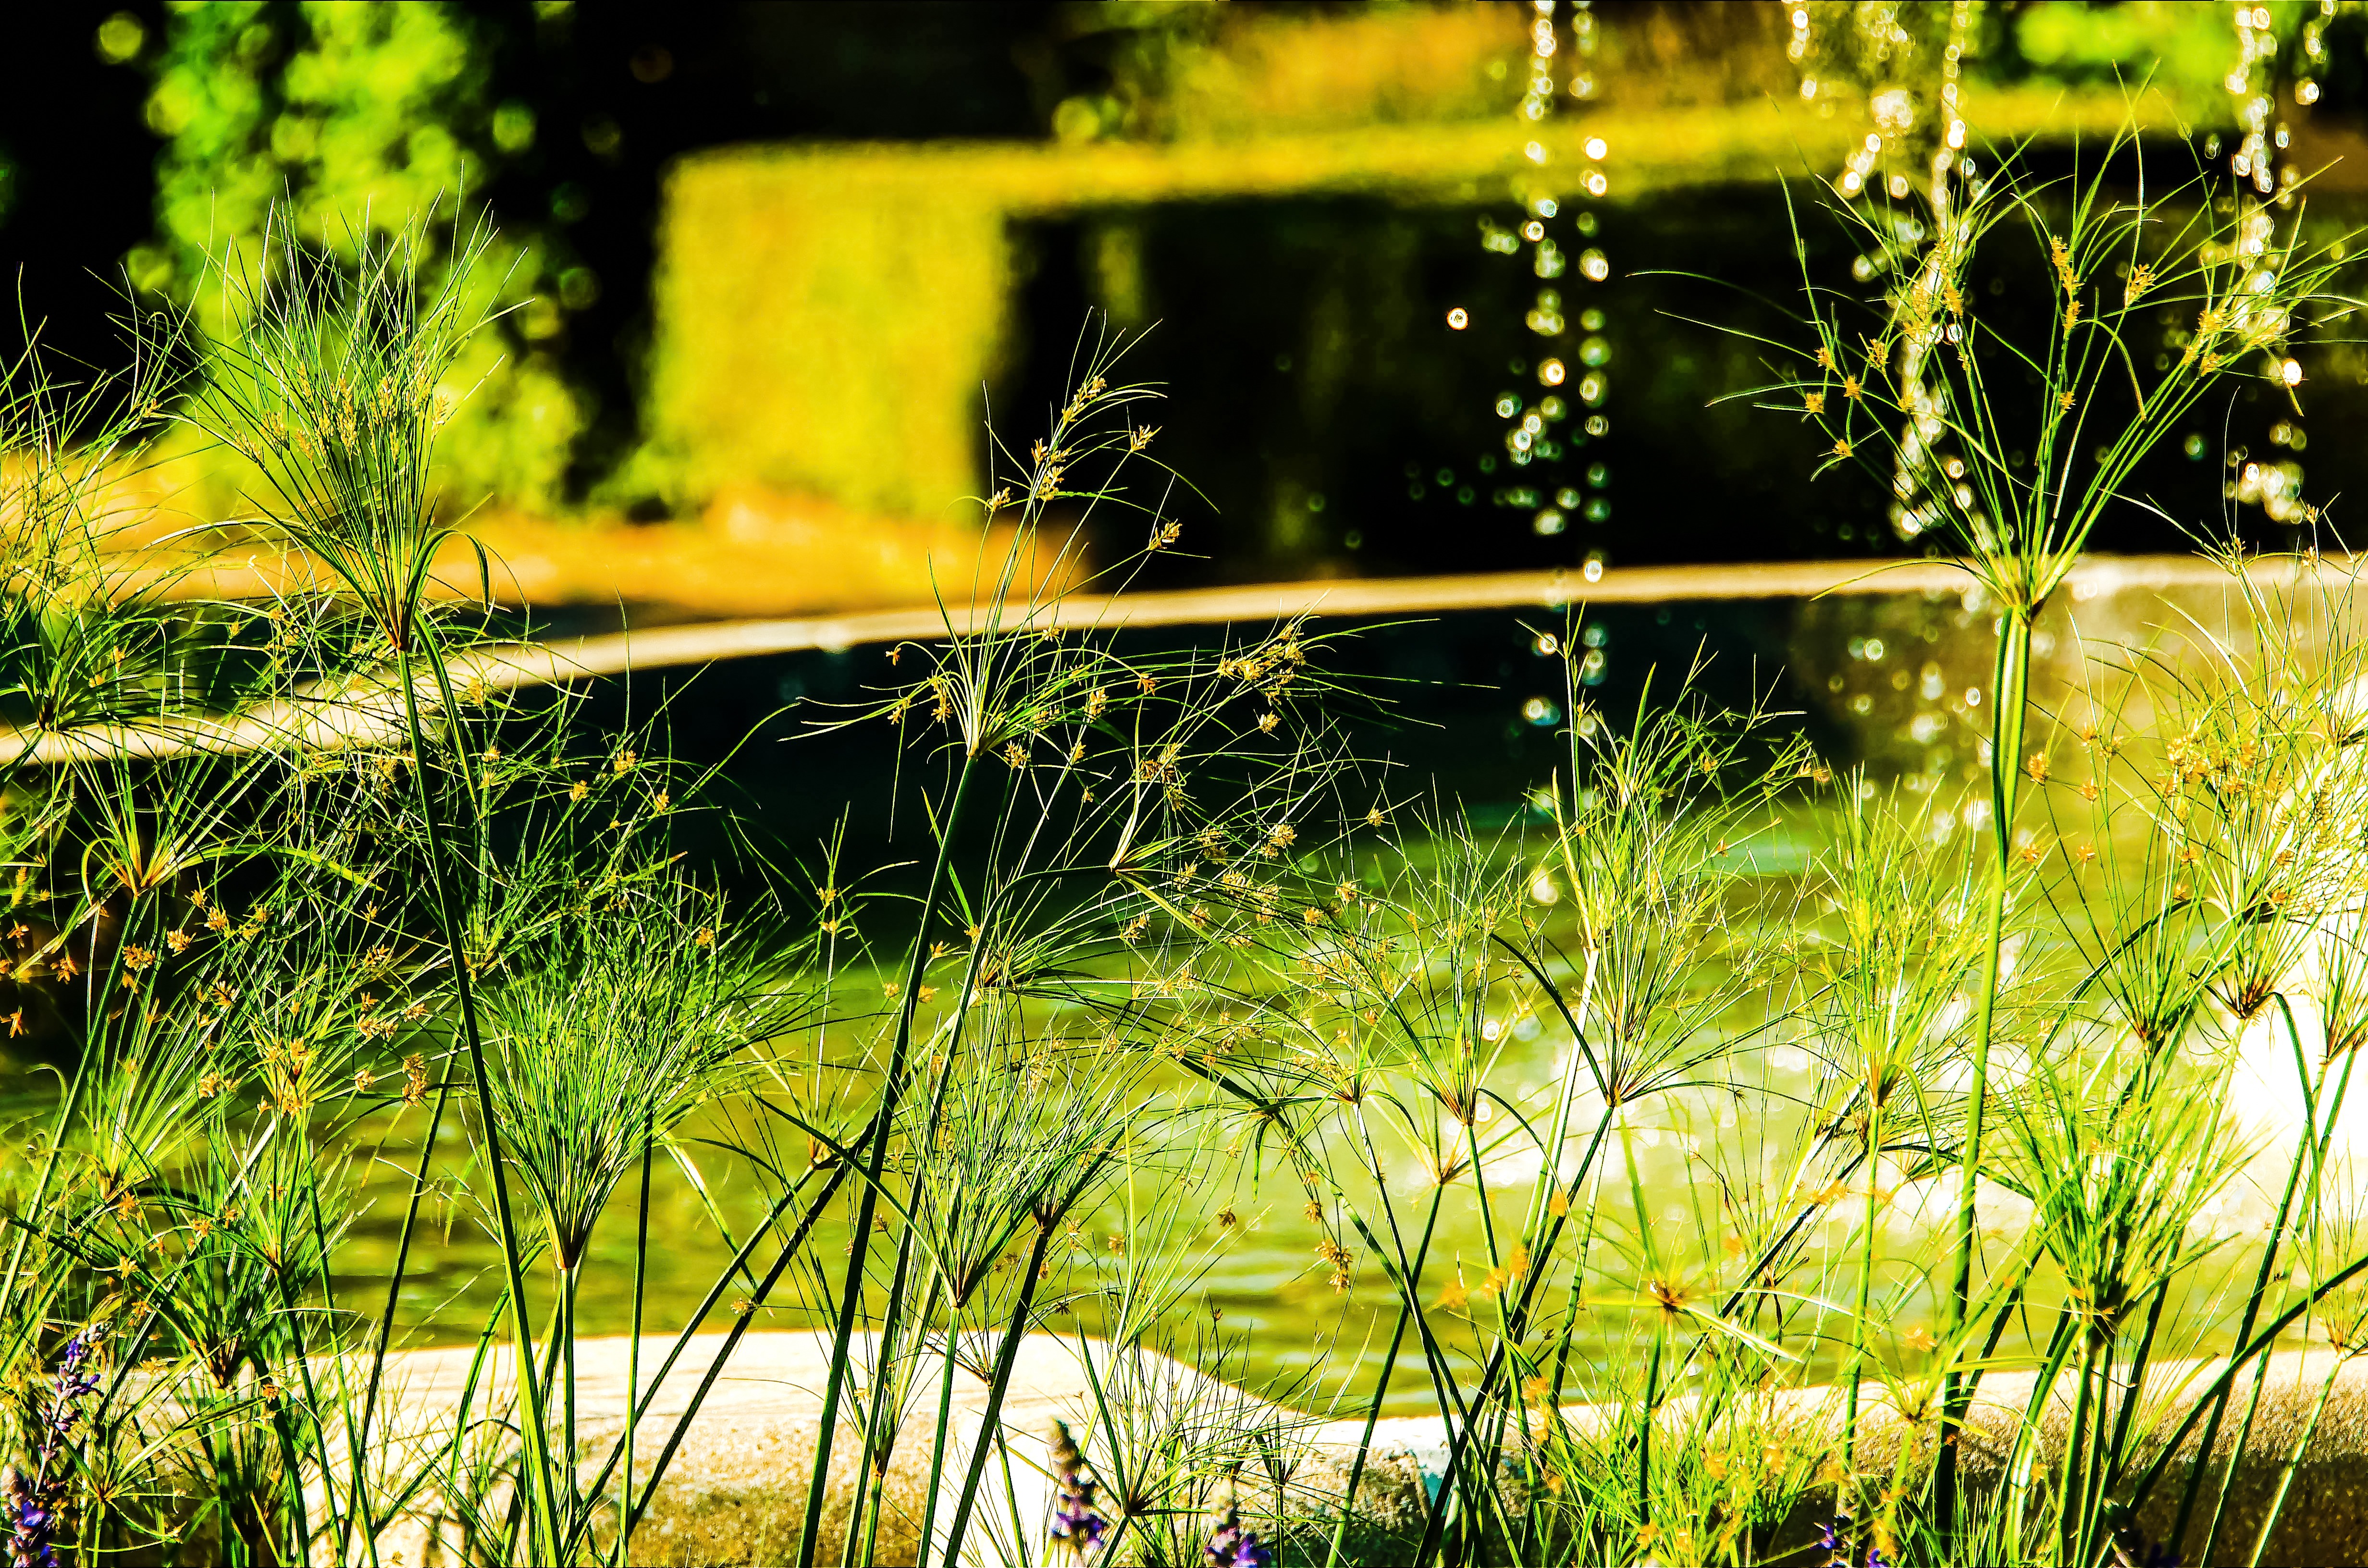
tree, water, nature, forest, grass, branch, droplet, light, plant, lawn, meadow, sunlight, morning, leaf, flower, pond, green, reflection, autumn, botany, garden, flora, splashing, leaves, wetland, woodland, habitat, waterdrops, natural environment, grass family, outdoors backyard, fountain side